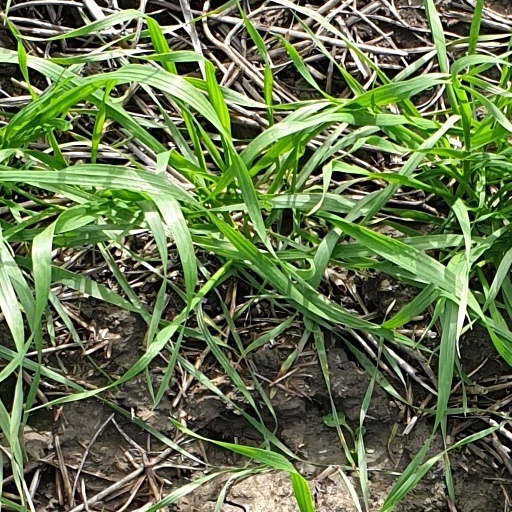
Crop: wheat